Gao Xianzhi

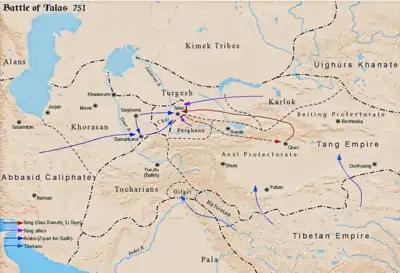
Battle of Talas

In late 749, Shilidaqieluo (失里怛伽羅), a prince of the Tuhuoluo (吐火羅, possibly Tocharians), reported to Tang that the king of Qieshi (朅師, the present day Chitral valley in Northern Pakistan), had been aligned with Tufan in pinning down Chinese forces stationed at Lesser Bolü, and suggested that Emperor Xuanzong send forces the region. In spring 750, Xuanzong sent Gao Xianzhi to attack Qieshi. Its king Botemo (勃特沒) was captured and Botemo's son Sujia (素迦) was crowned king. Gao then made a peace treaty with the state of Shi (石國, modern Tashkent, Uzbekistan) and once Shi stood down its defenses, attacked it without warning. The Shi king Chebishi (車鼻施) was captured and sent to Chang'an to be executed. This angered the nearby states, particularly after Gao slaughtered the old and weak captives. Gao also personally profited from the looting in battle—a large supply of diamonds, several camel-loads of gold, prized horses, and other treasures. In spring 751, Gao personally visited Chang'an, and, for his contributions, Xuanzong gave him the honorific title "Kaifu Yitong Sansi" (開府儀同三司) and was poised to move him to Hexi where the jiedushi An Sishun resisted to be ousted. However Xuanzong decided to allow An to remain at Hexi and Gao to remain at Anxi.